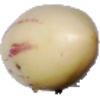
Label: Pepino 1